Thymol blue

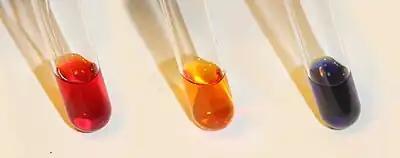
Color of thymol blue solution at different acid-base conditions: left: acidic, middle: neutral, right: alkaline

It may cause irritation. Its toxicological properties have not been fully investigated. Harmful if swallowed, Acute Toxicity. Only Hazardous when percent values are above 10%.